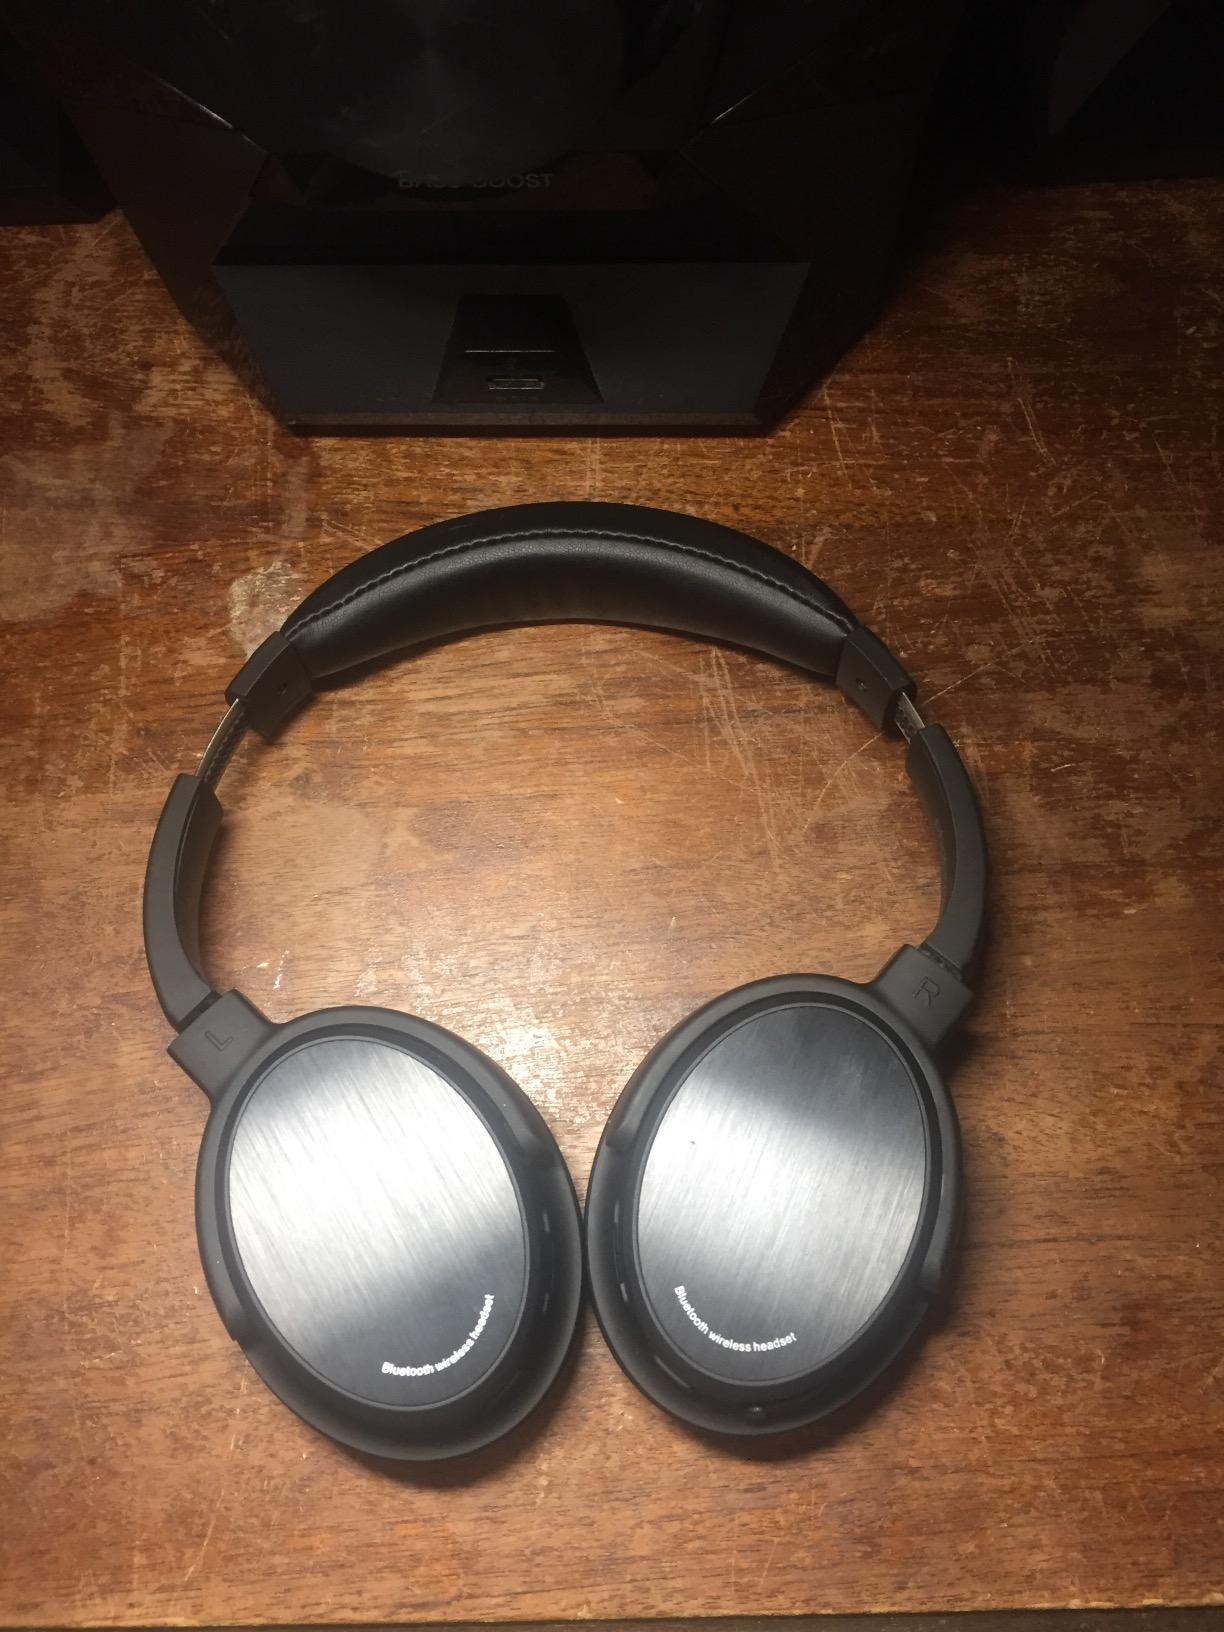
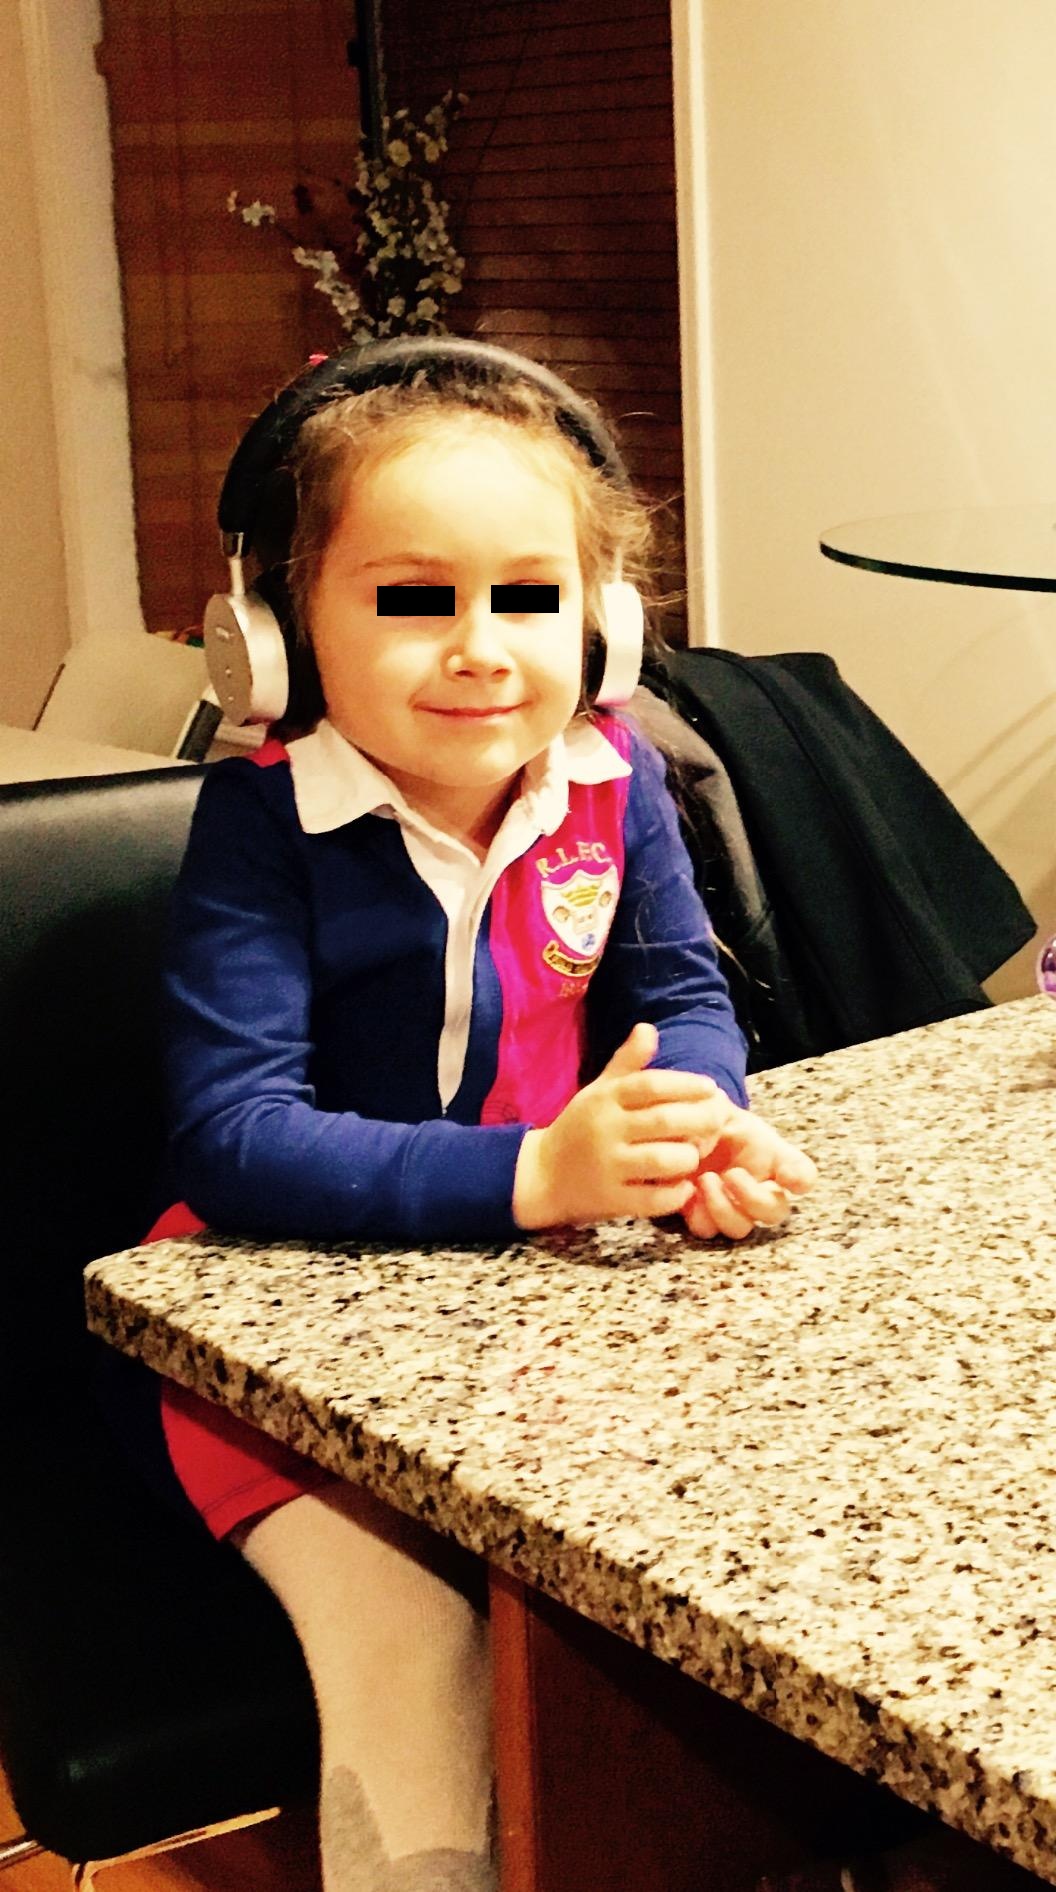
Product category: headphones
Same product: no